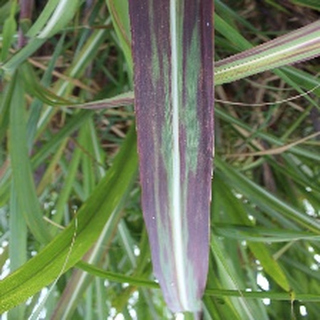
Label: sugarcane_bacterial_blight